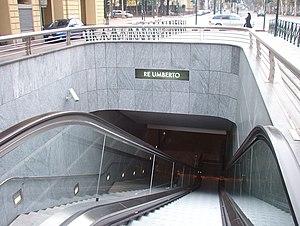
Re Umberto est une station de la ligne 1 du métro de Turin située à l'intersection des corso Vittorio Emanuele II et corso Re Umberto.